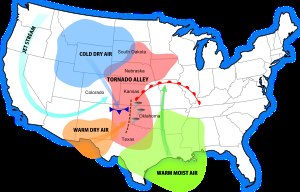
Tornado Alley
Et diagram af tornado alley's ca. placering (rød), og de relaterede vejrsystemer
Tornado Alley er et område der omfatter de amerikanske midtstater Kansas, Texas, Oklahoma og Missouri. Det er i den del af USA, man oplever flest tornadoer om året.